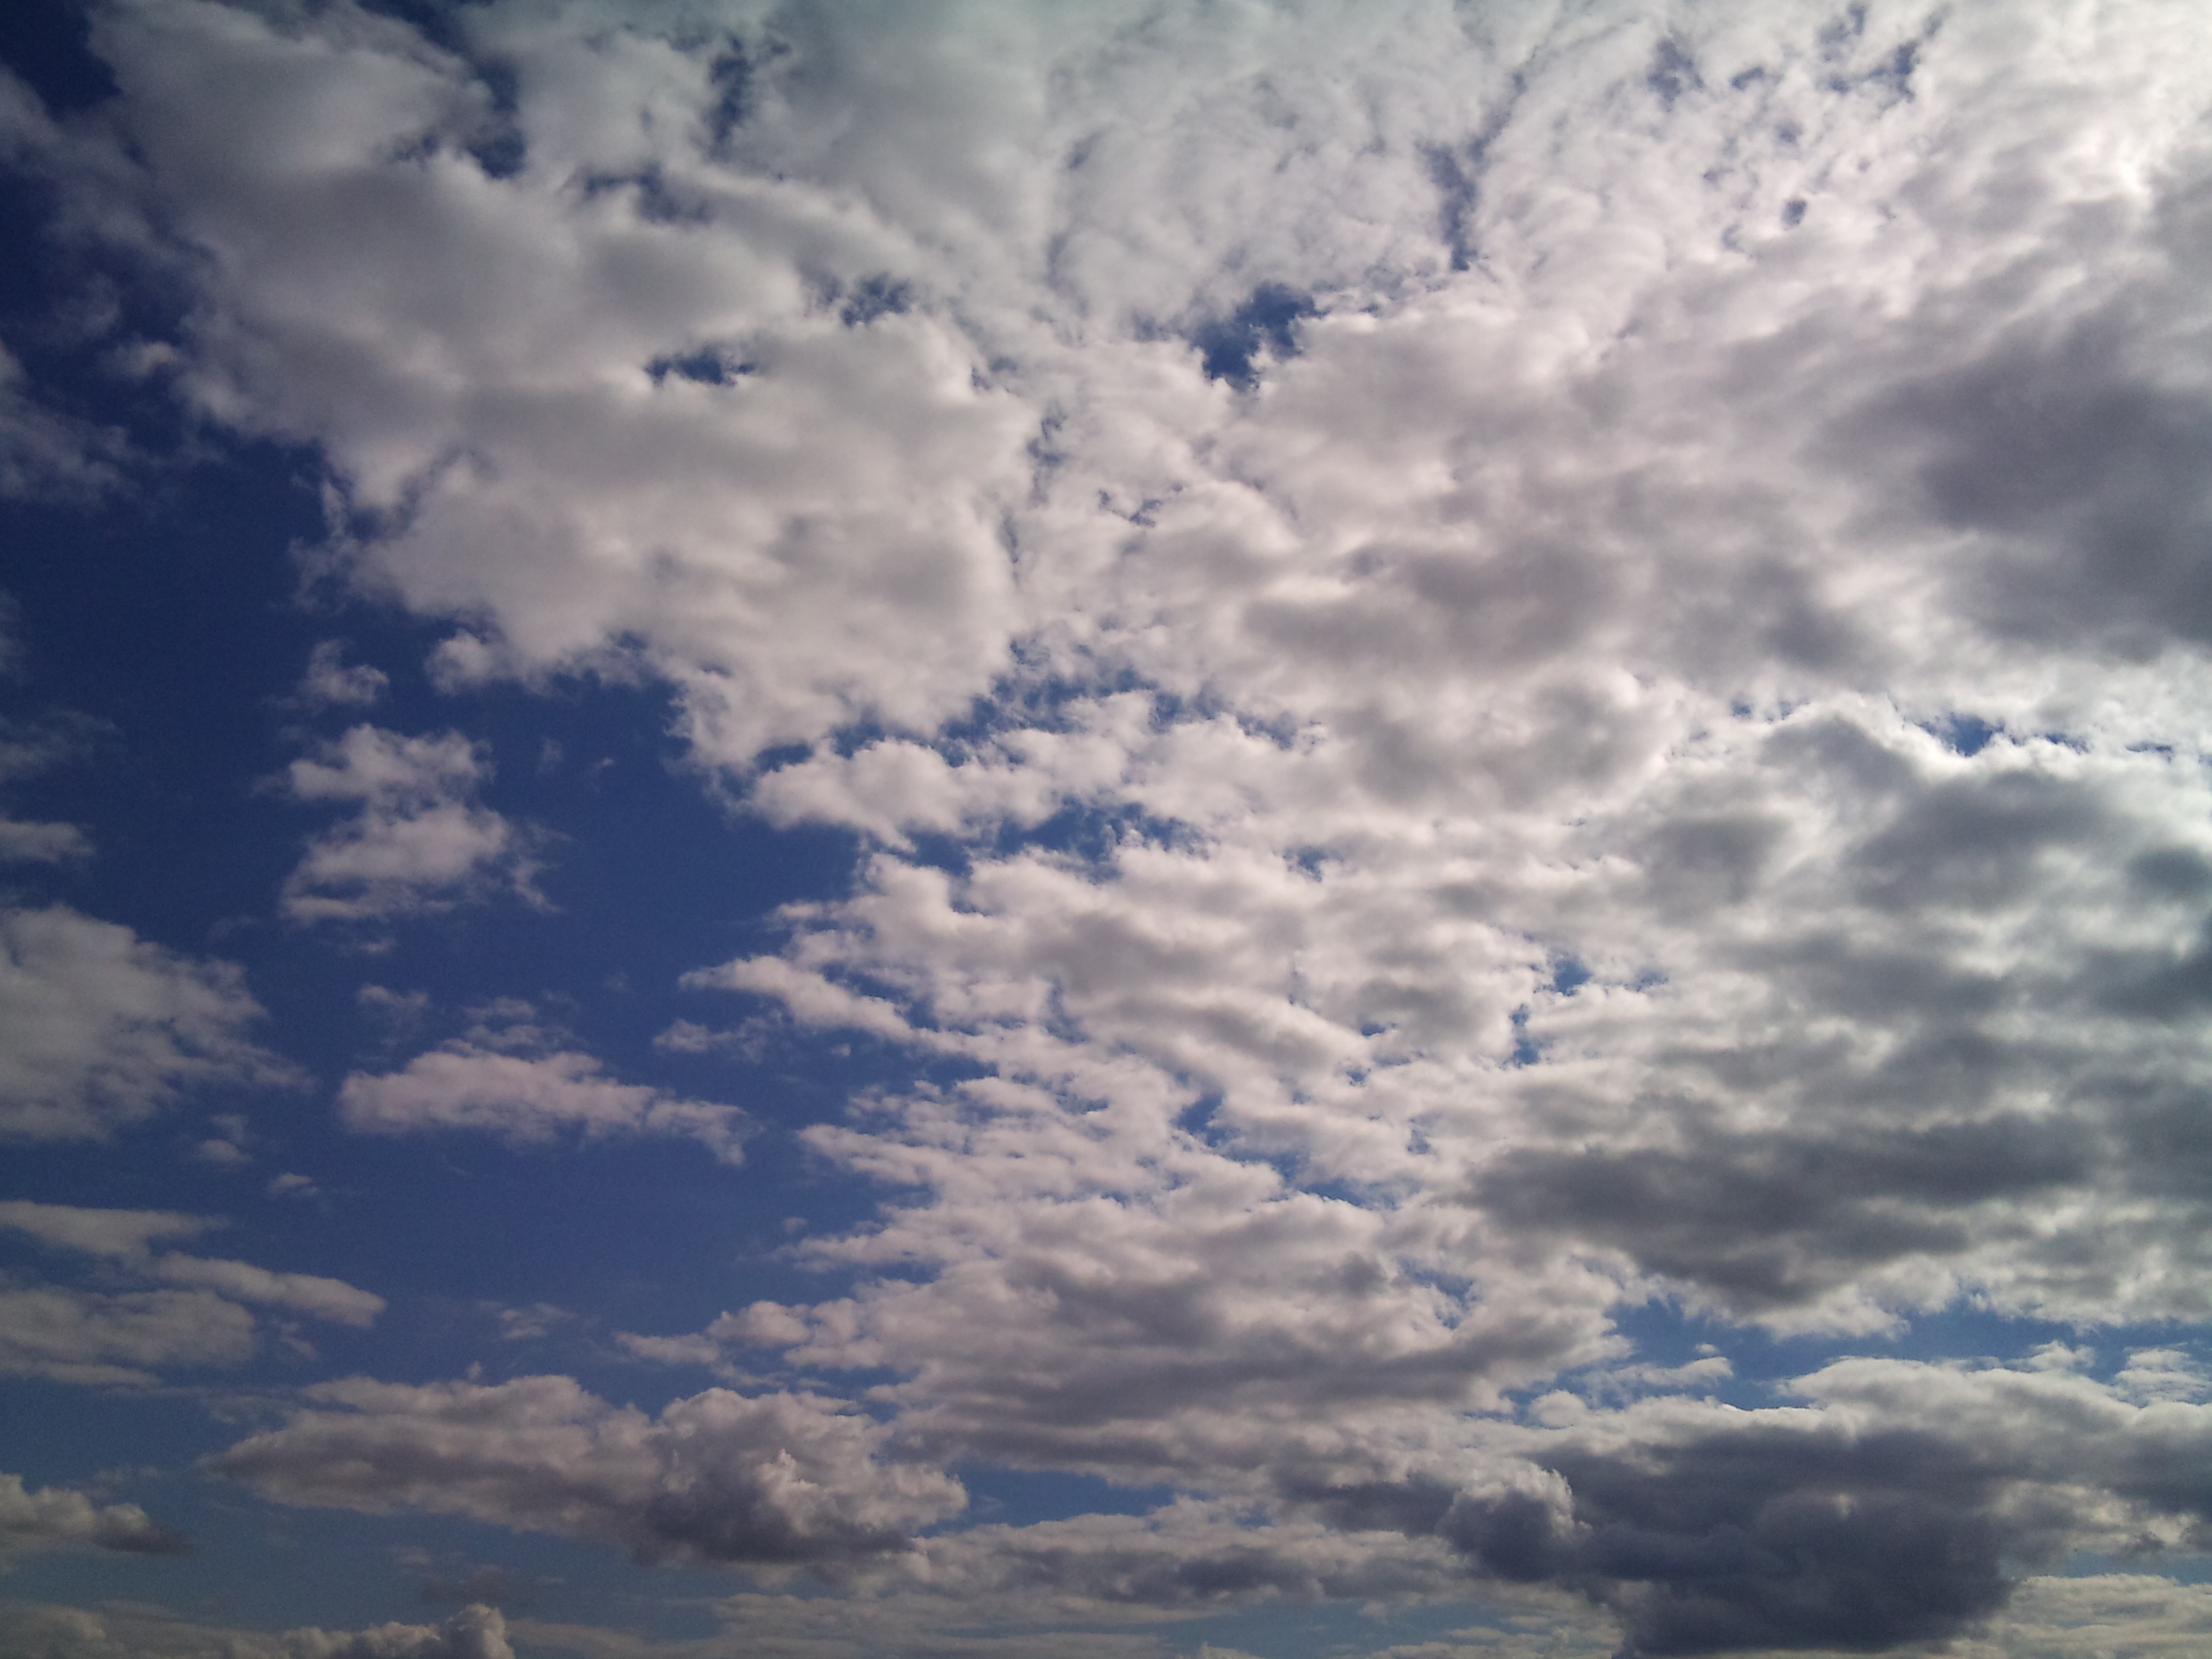
cloud, sky, atmosphere, daytime, cumulus, blue, cloudy sky, meteorological phenomenon